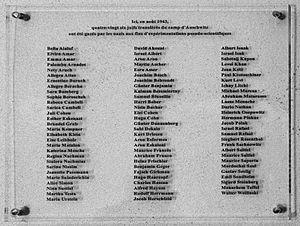
Camp de concentration de Natweiller-Struthof la plaque mémorielle des 86 juifs gazés par le professeur Hirt
La collection de squelettes juifs du professeur Hirt a été une tentative de créer une représentation anthropologique de la prétendue infériorité raciale de la « race juive », en mettant l'accent sur le statut des Juifs comme Untermenschen contrairement à la race allemande que les nazis considèrent comme Übermenschen aryens.
René Piedelièvre, né le 7 mai 1891 à Rennes et mort à Paris le 26 mai 1975, est un légiste et universitaire français.
Le camp de concentration de Natzweiler-Struthof est un camp de concentration nazi sur le territoire de l'Alsace annexée à l'Allemagne et redevenue française après la guerre. Il y a une annexe du camp en France, à Thil. Le camp de concentration est édifié une fois que la Moselle et l'Alsace sont annexées par le Troisième Reich. Il est installé par l'ingénieur allemand Blumberg au Struthof, un lieu-dit sur les hauteurs de la commune de Natzwiller, durant la Seconde Guerre mondiale. Son nom allemand est KL Natzweiler-Struthof et il se nomme à nouveau ainsi depuis 2014. Les initiales KL signifient Konzentrationslager.